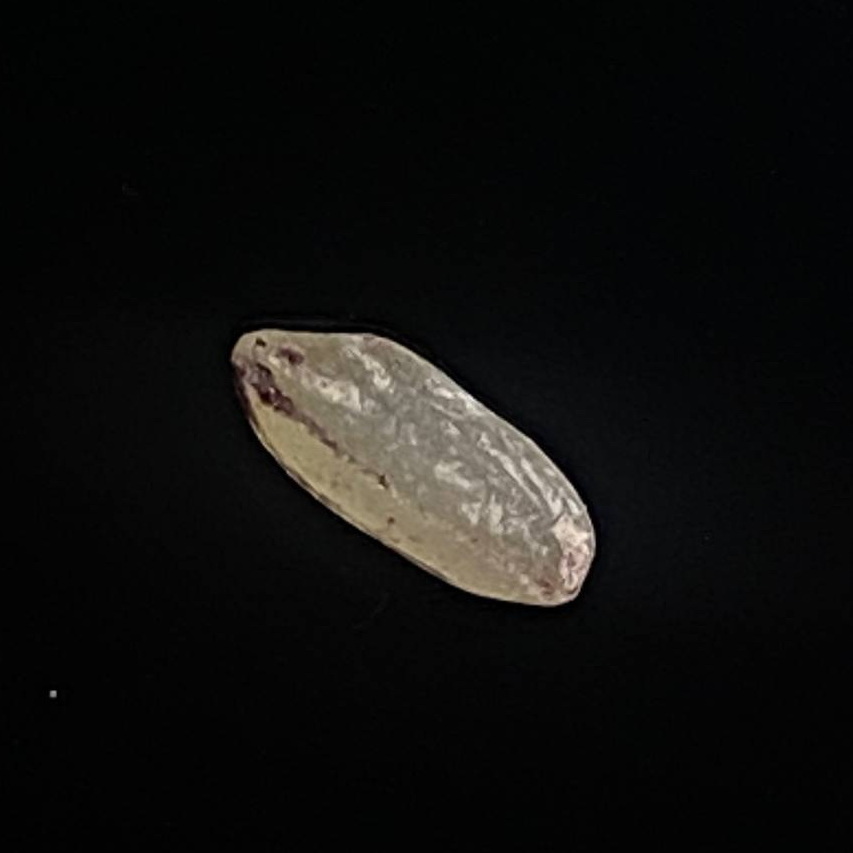
Rice variety: Amon